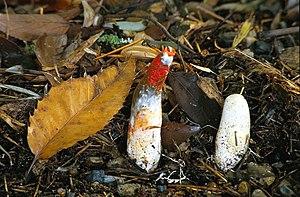
Satyre élégant sur le point d'éclore à côté d'un spécimen développé, sous Quercus accutissima, Japan
Mutinus elegans, en français Satyre élégant ou Phalle élégant, est un champignon appartenant à la famille des Phallaceae.
Mutinus est un genre de champignons basidiomycètes de la famille des Phallaceae dans l'ordre des Phallales, qui regroupe une dizaine d'espèces d'aspect phallique, souvent malodorante décrit pour la première fois par Elias Magnus Fries en 1849. Sans véritable chapeau, la « tête » fertile est en continuité avec le stipe. Autrement dit, la gléba recouvre une plus ou moins grande partie du sommet de la tige.